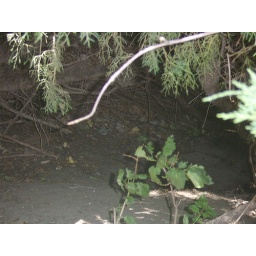
this is like the place at my brothers old house that the dogs stayed in to be cool.